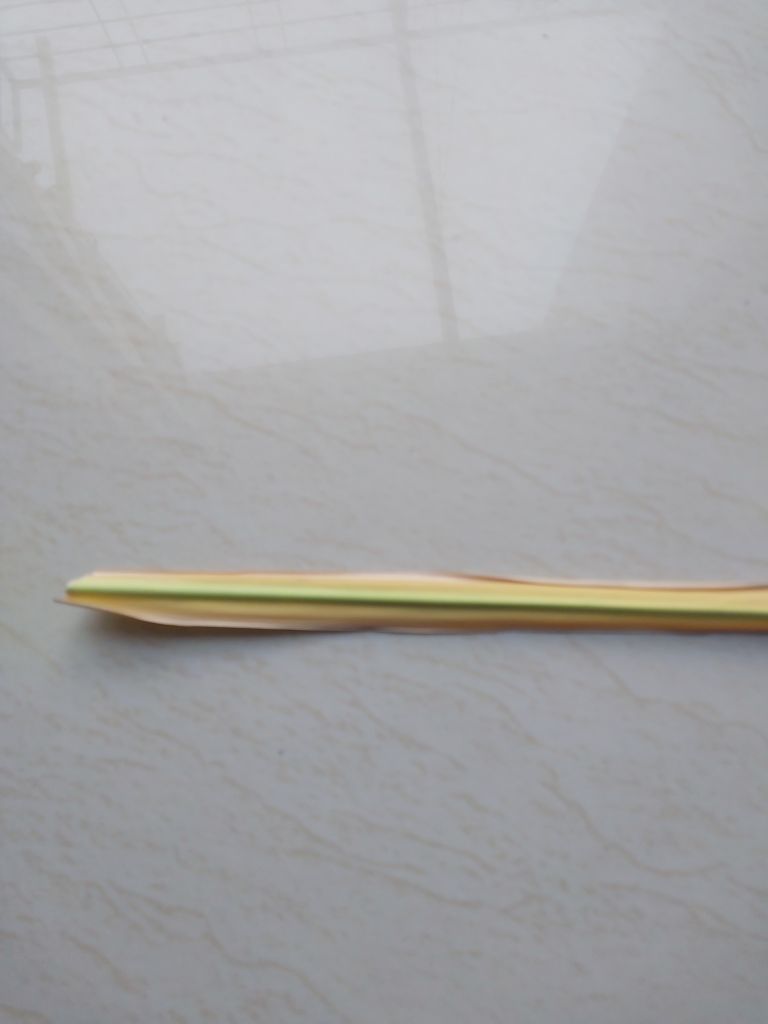
Label: Yellow Leaf